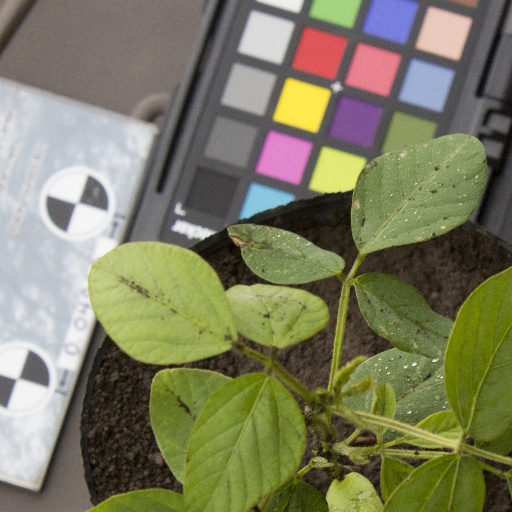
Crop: soybean